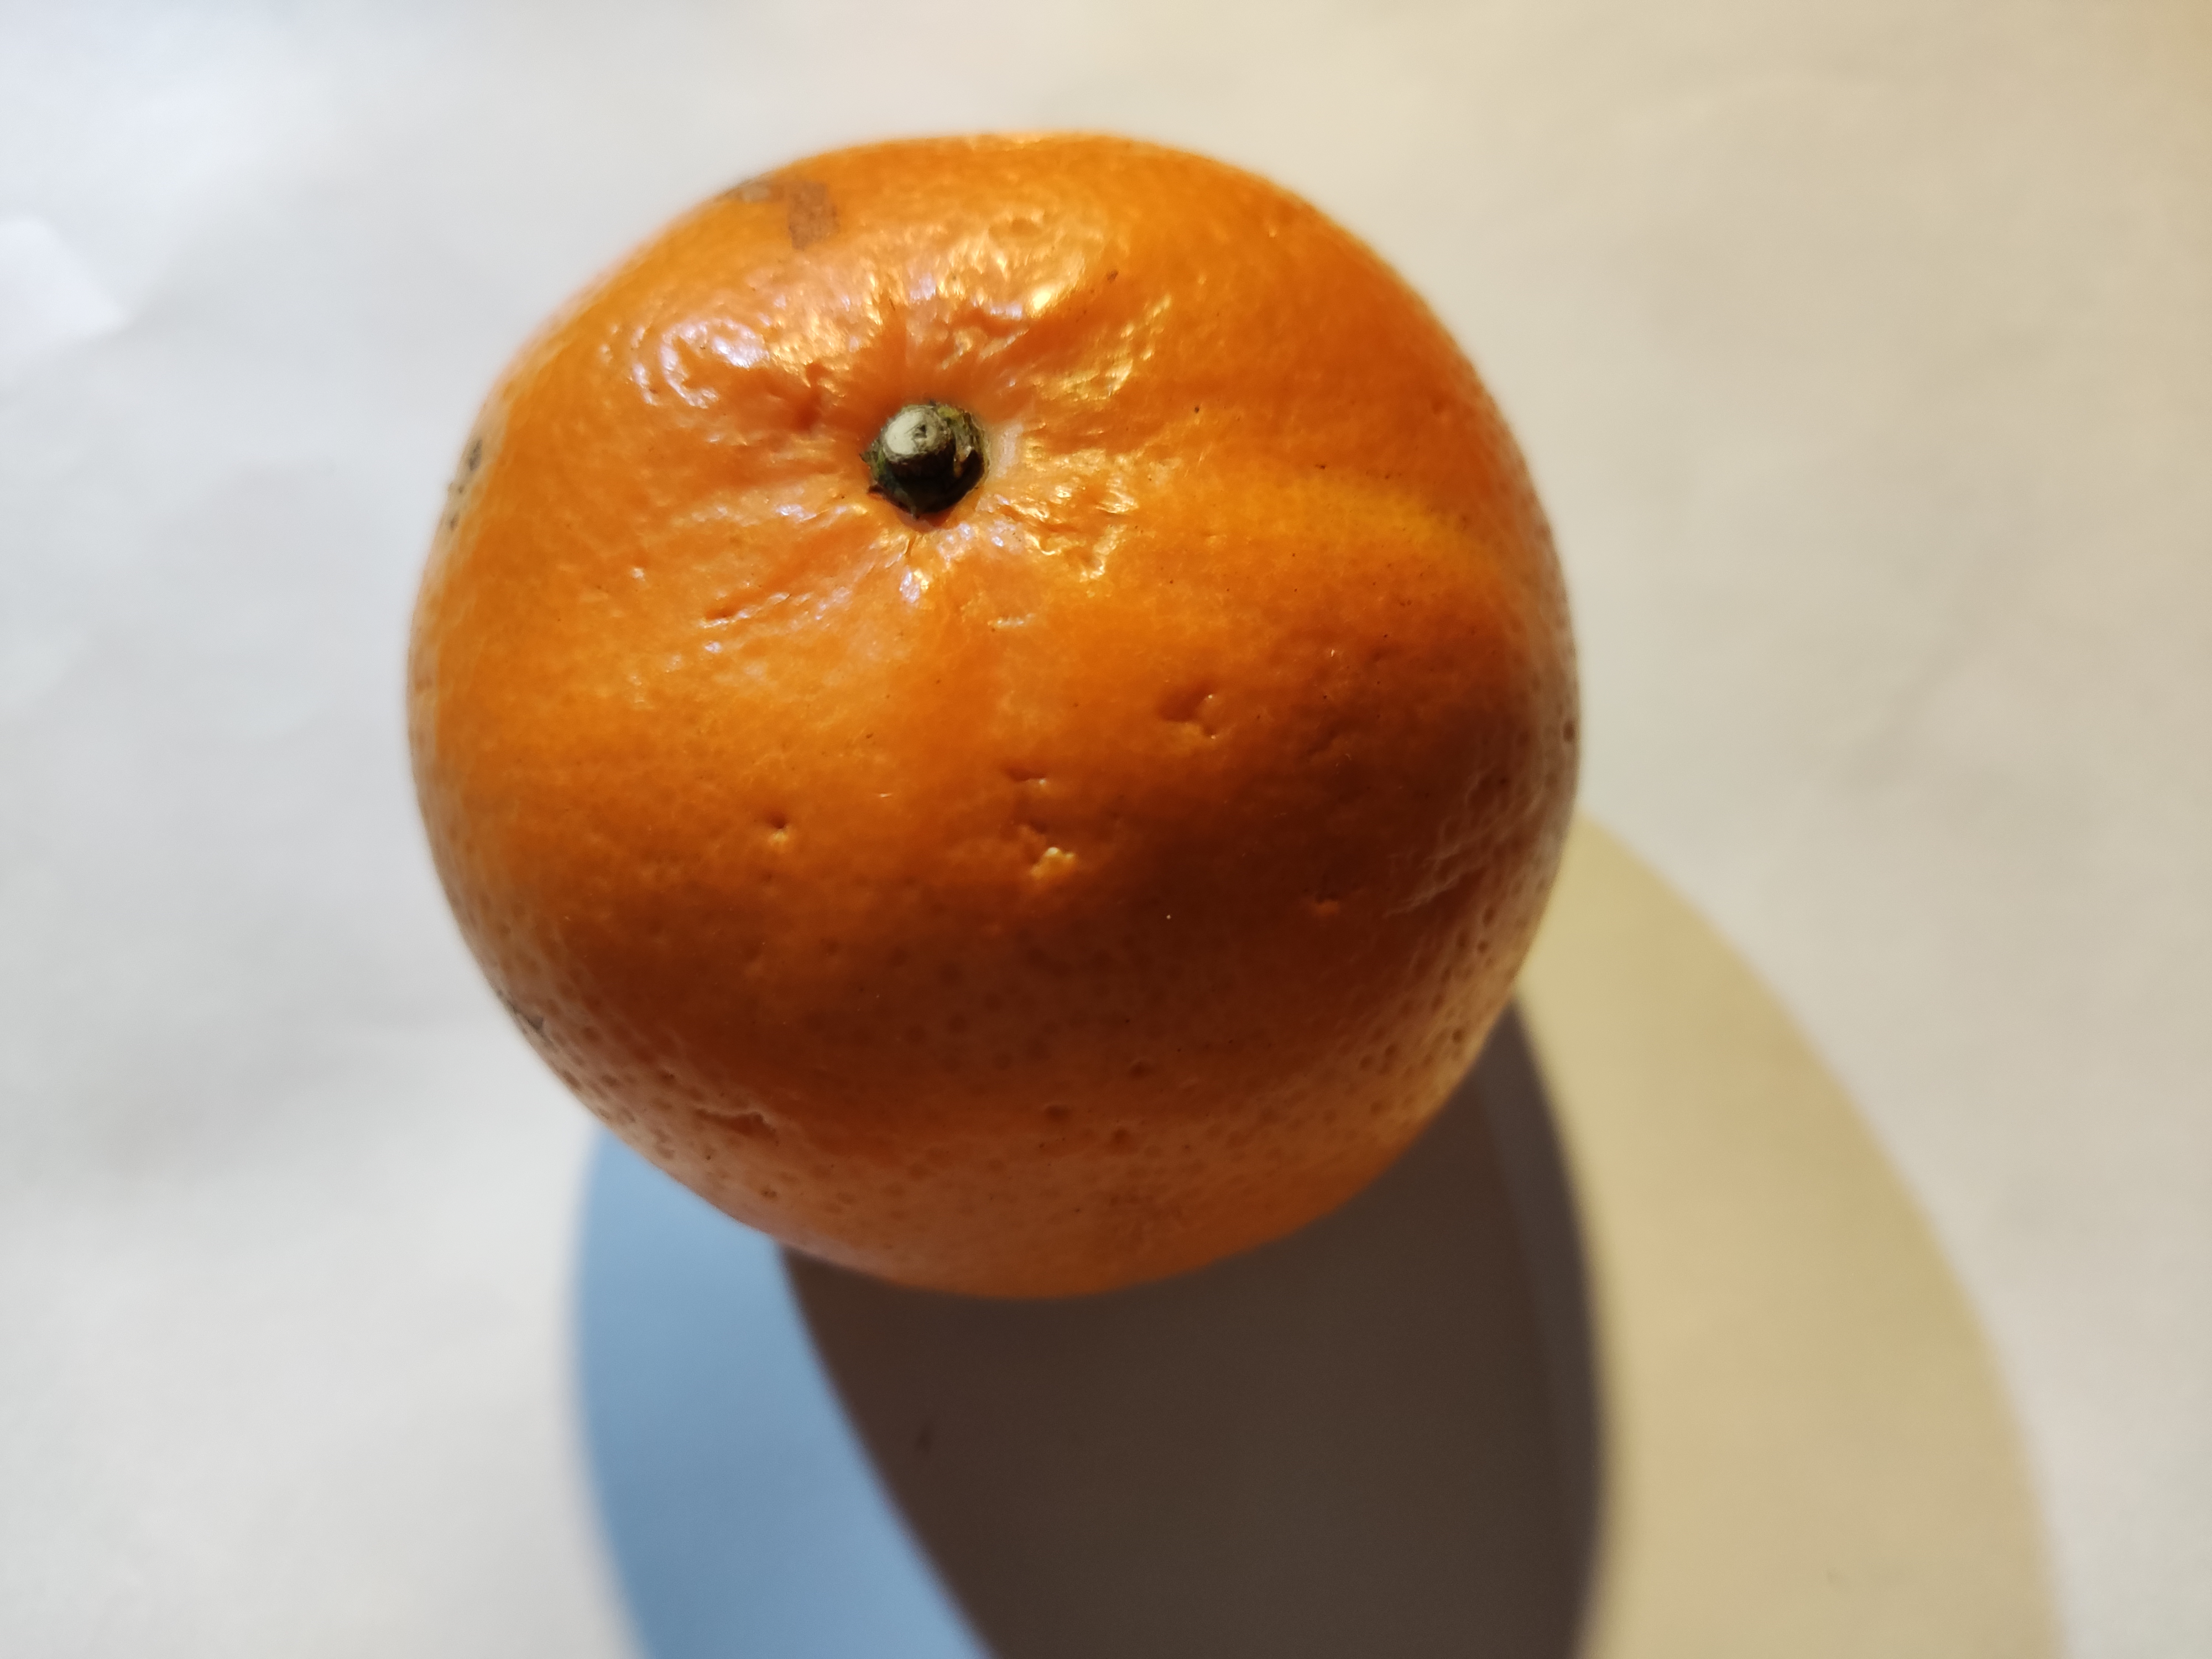
Fruit: orange
Condition: fresh